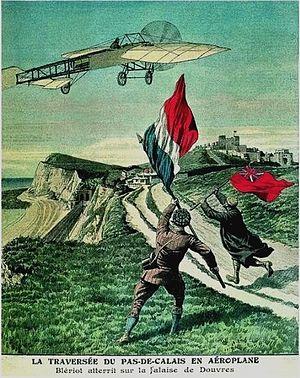
Affiche commémorative. Inscription: La traversée du Pas-de-Calais en aéroplane. Blériot atterit sur la Falaise de Douvres.
Cette page concerne l'année 1909 du calendrier grégorien.